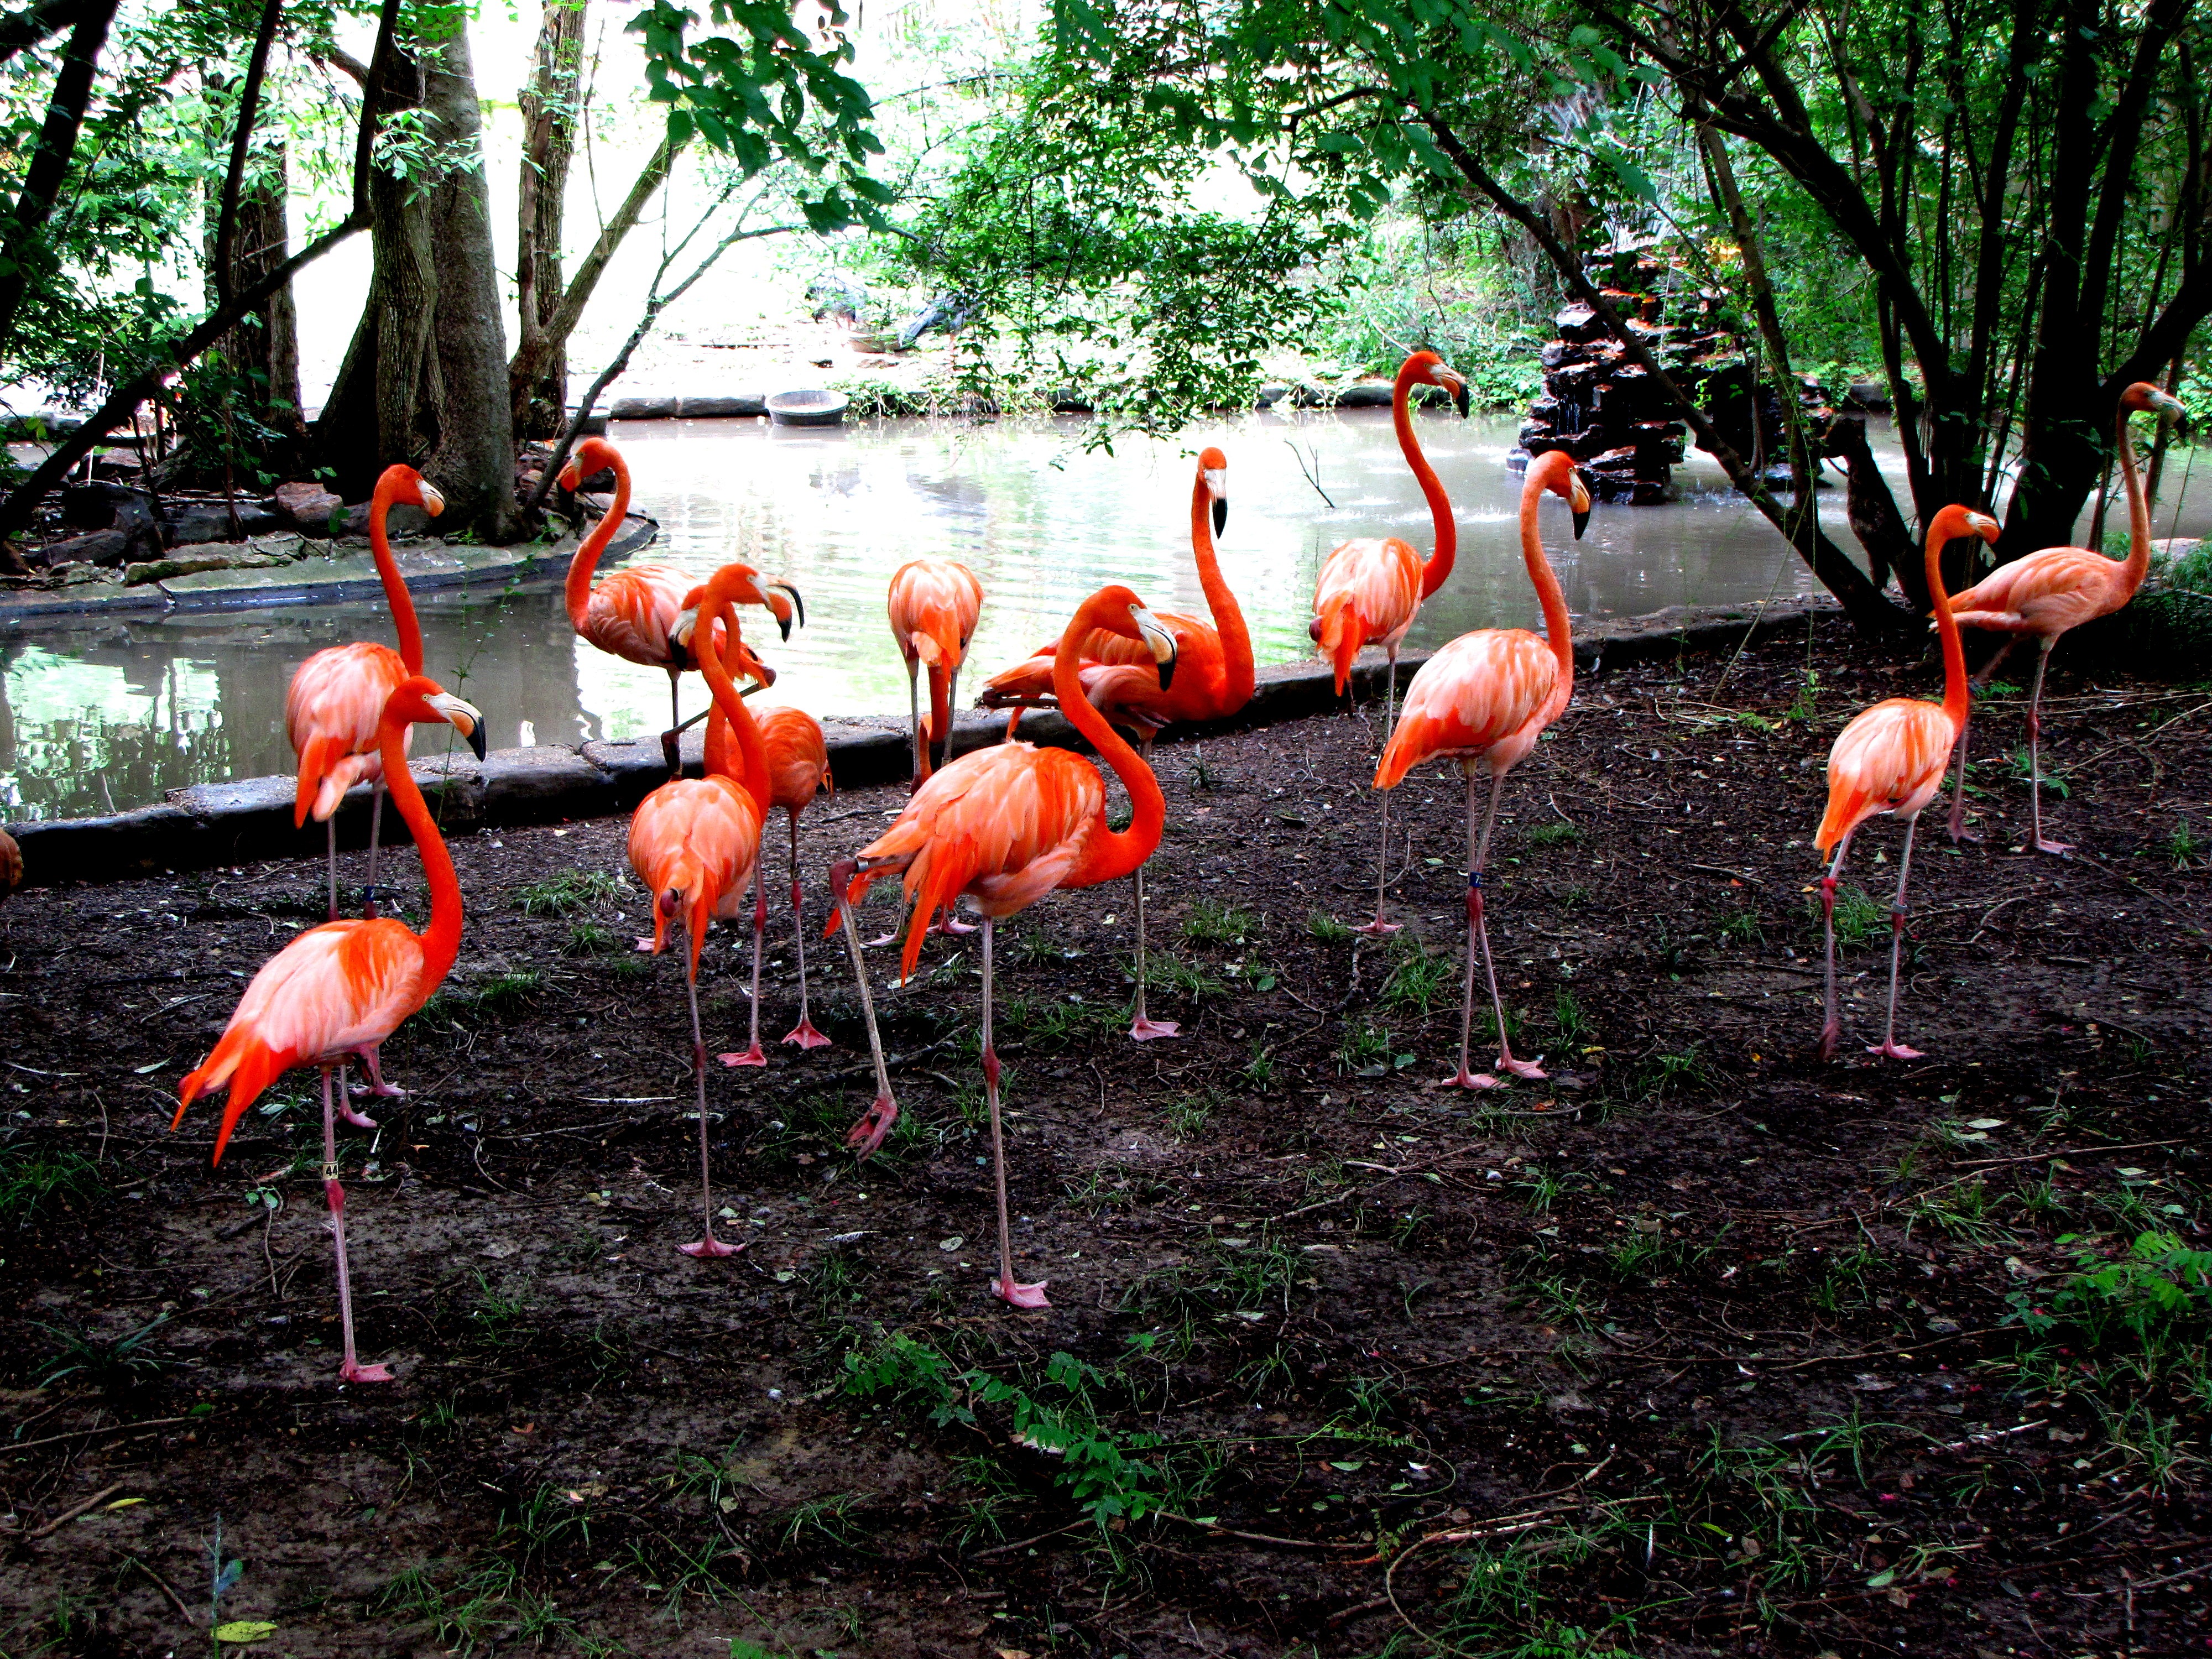
nature, bird, flower, wildlife, standing, zoo, pink, fauna, flamingo, feathers, water bird, flamingos